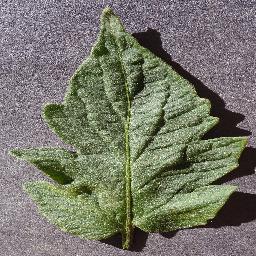
Label: Tomato___healthy